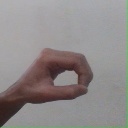
अक्षर: औ